Death (proto-punk band)

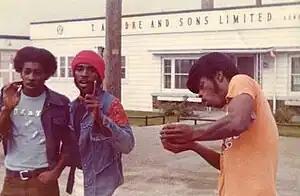
The three original members: David, Bobby, and Dannis Hackney

Death is an American musical group formed in Detroit, Michigan, in 1971 by brothers Bobby (bass, vocals), David (guitar), and Dannis Hackney (drums, percussion).